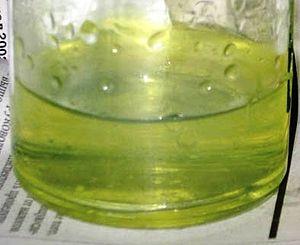
Verre en plastique avec du gazole, un mélange d'hydrocarbures ayant un point d'ébullition de 180 ° C